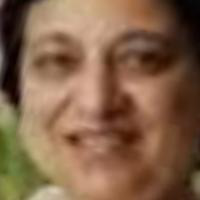
Age group: age 56-65